Warcop Training Area

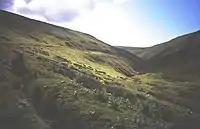
Swindale, a steep-sided valley behind Roman Fell. The old track is a bridleway, but is usually closed due to activities on the Warcop ranges.

The training estate was established in 1942 originally as a tank gunnery range and tanks still use it to this day.